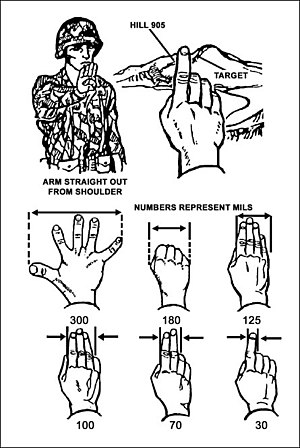
Terrænstreg
Amerikansk illustration af finger- og håndsbredde i TS
Terrænstreg er den dagligdags betegnelse for vinkelenheden Tusinddel, der anvendes i militære organisationer.